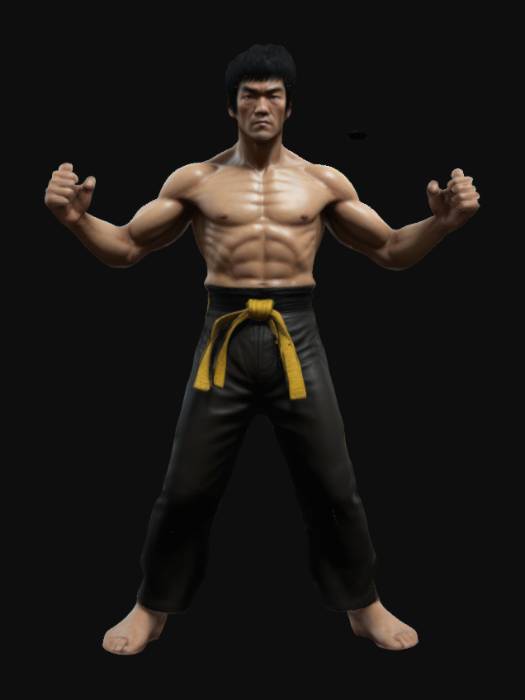
미적 점수 (1~10점): 8